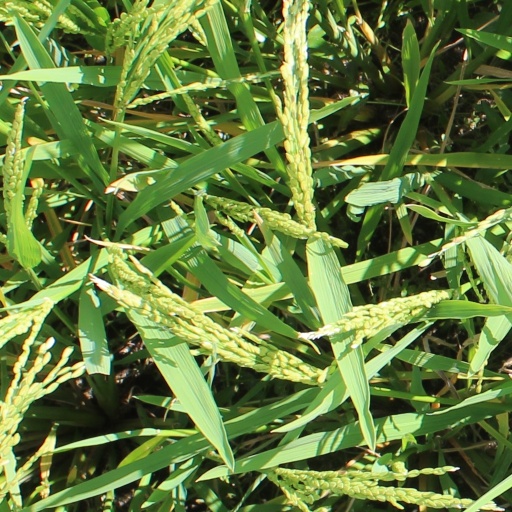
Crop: rice